Moria, Middle-earth

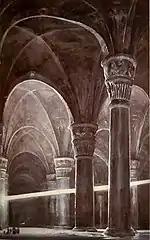
Jackson's depiction of the underground halls of Moria was largely inspired by Alan Lee's illustration.

The Tolkien scholar Jane Chance observes that the fall of the dwarves, first those of Durin, then those of Balin, is brought about through avarice, their greed for Moria's deeply-buried "mithril". She identifies this as "their internal vice", which the Balrog "monstrously projects". Chance notes further that Balin meets his death at the lake Mirrormere, "a very dark mirror in which he is blind to himself."